Ian Davidson (Scottish politician)

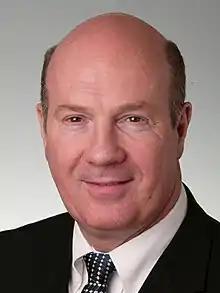
Studio portrait, 2011

Ian Graham Davidson (born 8 September 1950) is a Scottish politician who served as chair of the Scottish Affairs Select Committee from 2010 to 2015. A member of the Scottish Labour Party and Co-operative Party, he was Member of Parliament (MP) for Glasgow South West, formerly Glasgow Pollok, from 1992 to 2015.